Graham Henry

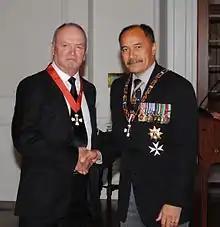
Henry with Jerry Mateparae in 2012

Henry met his wife Raewyn at university. She has also coached first class sports teams – the Auckland and Welsh netball teams. They reside in Waiheke Island, and have three children.